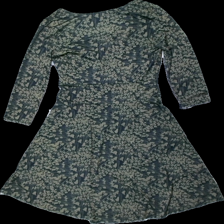
View: back
Type: Dress
Category: Ladies
Brand: Not in the list
Brand text on label: Ilse jacobsen
Colors: Green, Black
Material: 100% Polyester
Pattern: Floral print
Cut: Loose
Size: M
Season: All
Price range: 100-150
Recommended usage: Reuse
Description: Green floral dress